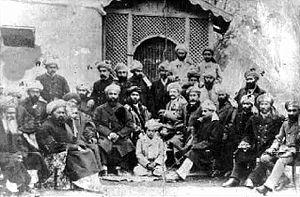
Malalai de Maiwand, aussi connue sous le nom de Malala ou Malalai Anaa, signifiant Malalai Noorzai la grand-mère, est une héroïne populaire nationale d'Afghanistan qui rallia l'armée pachtoune contre les troupes britanniques en 1880 lors de la Bataille de Maiwand. C'est une jeune femme pashtoune qui a combattu avec Ayub Khan et qui est responsable de la victoire afghane lors de cette bataille le 27 juillet 1880 lors de la Seconde guerre anglo-afghane. Elle est aussi connue comme la « Jeanne d'Arc afghane. » Plusieurs écoles, hôpitaux ou autres institutions sont nommés en son honneur en Afghanistan. Son histoire est mentionnée dans tous les livres scolaires afghans.
La deuxième guerre anglo-afghane opposa de 1878 à 1880 le Royaume-Uni à l’Afghanistan, nation gouvernée par Shir Ali Khan, fils de l’émir Dost Mohammed Khan de la dynastie Barakzaï. Pour la seconde fois, le Raj britannique envahit l’Afghanistan.